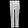
Label: Trouser